M. M. Akbar

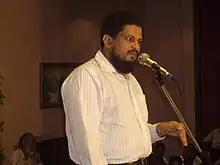
Akbar in 2009

Meleveettil Muhammad Akbar (Malayalam: മേലേവീട്ടില്‍ മുഹമ്മദ് അക്ബര്‍) is an Islamic preacher and religious scholar from India. He is the managing director of Peace International School. Akbar used to be a school teacher in Malappuram, teaching physics, and was associated with the Mujahid Student Movement. Director of "Niche of Truth", an Islamic dawa organization based in Kerala and the editor of "Sneha Samvadam" magazine published from Kochi, Kerala, India. Niche of Truth has created the first website in Malayalam, about the life of the Islamic prophet, Muhammad. The Cochin-based islamic dawa organization's objective is to present Islam as a comprehensive religion in front of India's pluralist society.